List of awards and nominations received by Parks and Recreation

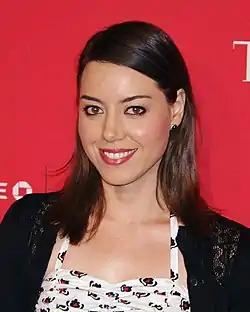
The actress showing her face and some of upper body, and smiling

The Imagen Award is organized by the Imagen Foundation, an American organization dedicated to "recognize and reward positive portrayals of Latinos in all forms of media". Plaza was nominated four times.